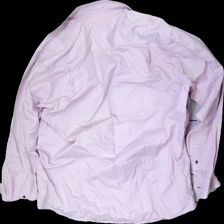
View: back
Type: Shirt
Category: Men
Brand: Dressman
Colors: White, Pink
Material: 100% cotton
Pattern: Checkered print
Cut: Regular
Size: XL
Season: All
Stains: Minor
Price range: 50-100
Recommended usage: Export
Comment: yellow collar